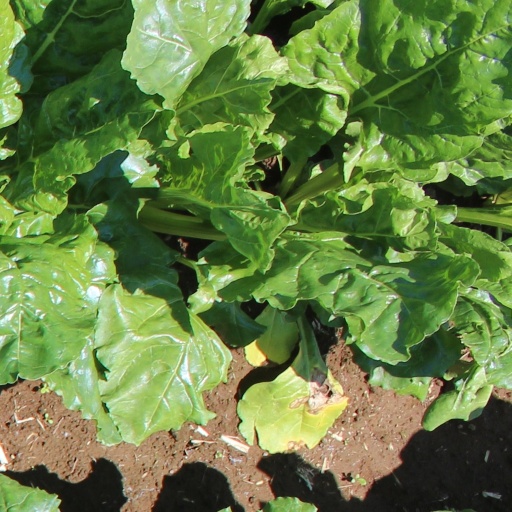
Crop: sugar beet